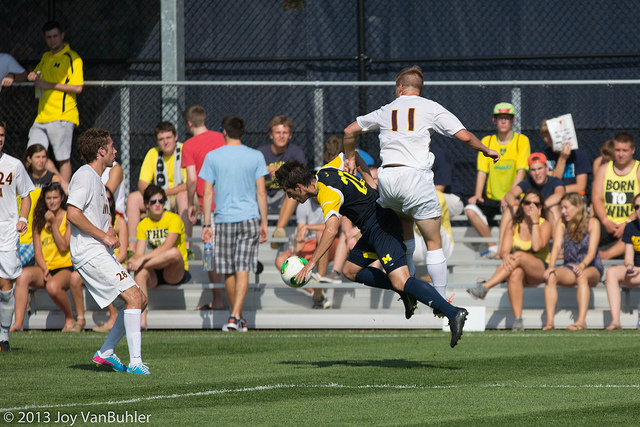
cầu thủ bóng đá của hai đội đang thi đấu trên sân